Merville Garden Village

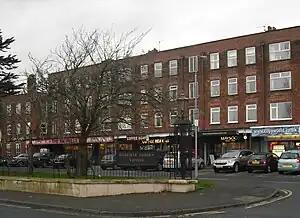
Entrance to Merville Garden Village on the Shore Road

Merville Garden Village is a housing estate located at Shore Road, Drumnadrough, Newtownabbey, County Antrim, Northern Ireland created by structural and landscape architect Edward Prentice Mawson. It was completed in 1949.